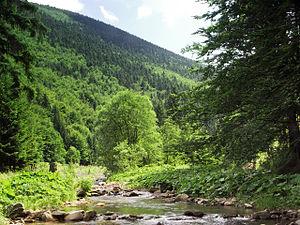
Les Beskides moravo-silésiennes sont un massif montagneux de République tchèque avec une petite partie en Slovaquie. Elles se trouvent dans les Beskides dans les Carpates occidentales. Elles sont de part et d'autre de la frontière historique entre la Silésie et la Moravie.